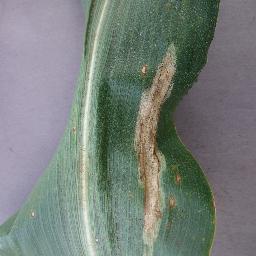
Label: Corn_(Maize)___Northern_Leaf_Blight